Orang Rimba people

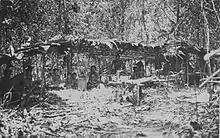
Kubu people in a shelter in the woods in the Upper Tebo-"streken" in the Residence of Jambi.

The Orang Rimba ('people of the forest') are a much smaller population of people (~3000) who live in the upstream regions of Jambi and South Sumatran. They have a unique, diverse economy, which shifts in and out of two base subsistence strategies: swidden farming and a very nomadic life based on foraging wild yams. This is traditionally combined with hunting, trapping, fishing, and the collection of forest products for trade. For many, part-time rubber tapping and participation in logging has gradually replaced the collection of forest products.